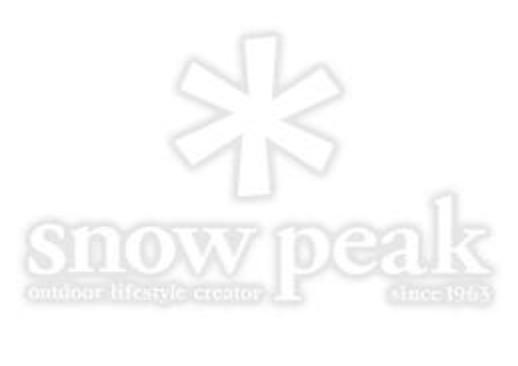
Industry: Sports